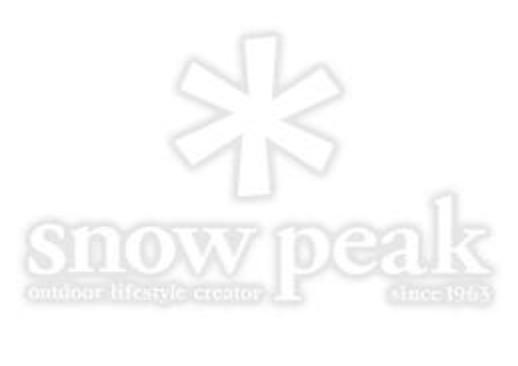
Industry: Sports